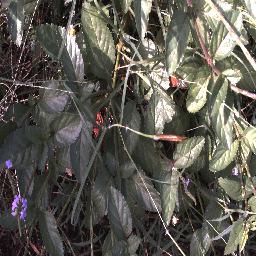
Label: snake_weed